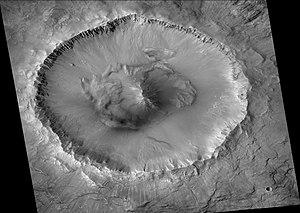
Le cratère Arandas est un cratère d'impact de 24,76 km de diamètre situé sur Mars dans le quadrangle de Mare Acidalium. Il a été nommé en référence à la ville d'Arandas au Mexique.